Asher Fisch

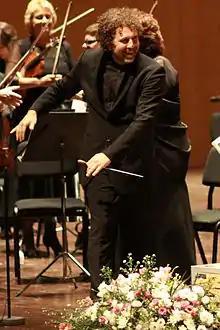

Asher Fisch (born May 19, 1958, Jerusalem, Israel) is an Israeli conductor and pianist.